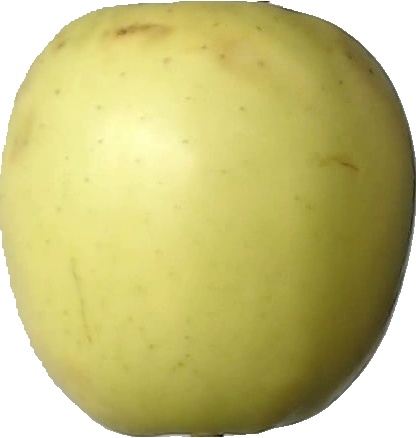
Label: apple_golden_2